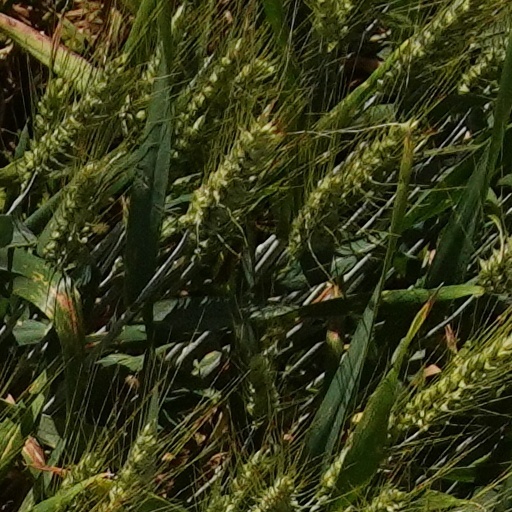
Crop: wheat